Into Battle (thriller)

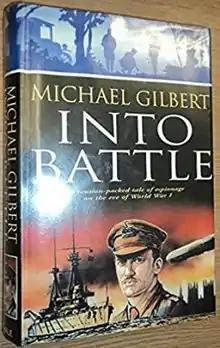
First edition (UK)

Into Battle is a mystery-suspense novel by the British crime writer Michael Gilbert, first published by Robert Hale in England in 1997 and by Carroll & Graf in the United States in 1997. It was Gilbert's 29th novel and the second of three featuring his final set of recurring characters, Luke Pagan and Joe Narrabone. Set near the beginning of World War I, it has, along with its fictional characters and situations, references to actual events of the time, and a number of actual historical personages also play roles in the book. Gilbert, who was appointed CBE in 1980, was a founder-member of the British Crime Writers' Association. The Mystery Writers of America named him a Grand Master in 1988 and in 1990 he was presented Bouchercon's Lifetime Achievement Award.